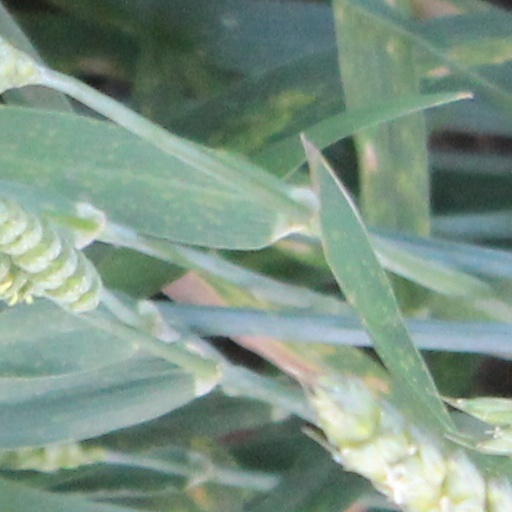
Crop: wheat